Frankie Byrne (broadcaster)

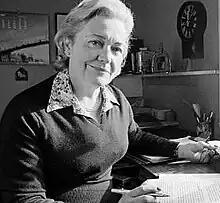
Frankie Byrne

Frankie Byrne (27 December 1922 – 11 December 1993) was an Irish public relations consultant and broadcaster.